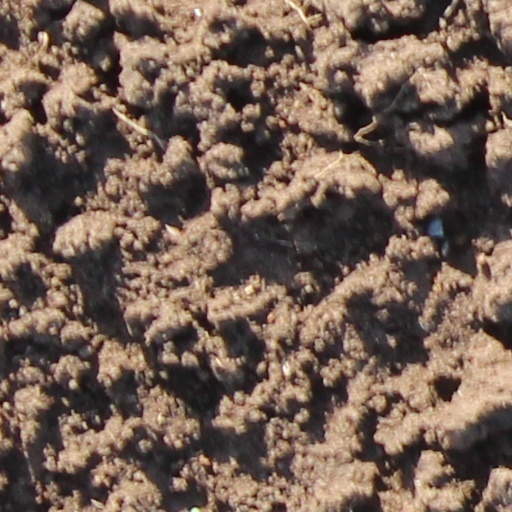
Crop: wheat